Port of Houston

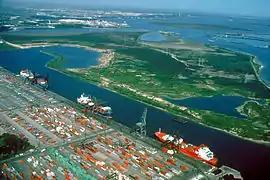
The Barbours Cut Terminal

The Port of Houston is a major point of international trade for the United States. The following is the trade volume by world region reported by the Greater Houston Partnership as of 2006.